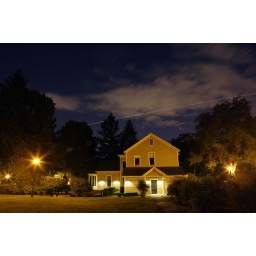
The white line in the sky is an aircraft going by in this time exposure.